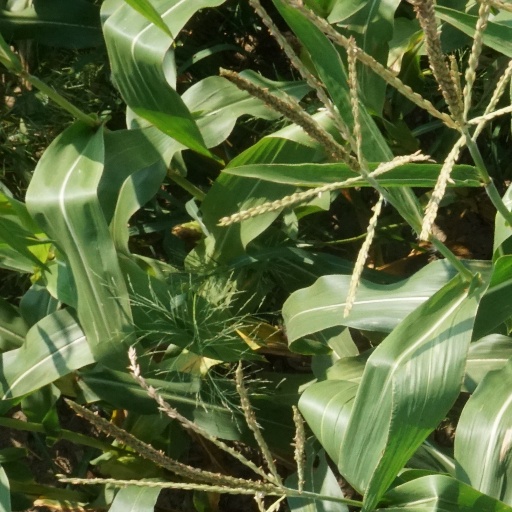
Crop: maize; corn